Stalag II-D

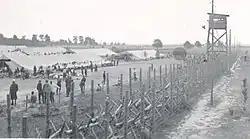
Stalag II D Stargard, in 1939-1945.

Stalag II-D Stargard (American named, "Camp #86") was a World War II German Army prisoner-of-war camp located near Stargard, Pomerania. It housed Polish, American, French, Dutch, Belgian, Serbian, Soviet, Italian and Canadian prisoners of war, and Polish civilians.